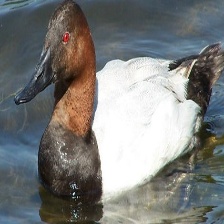
Species: CANVASBACK
Scientific name: AYTHYA VALISINERIA
ImageNet parent category: drake